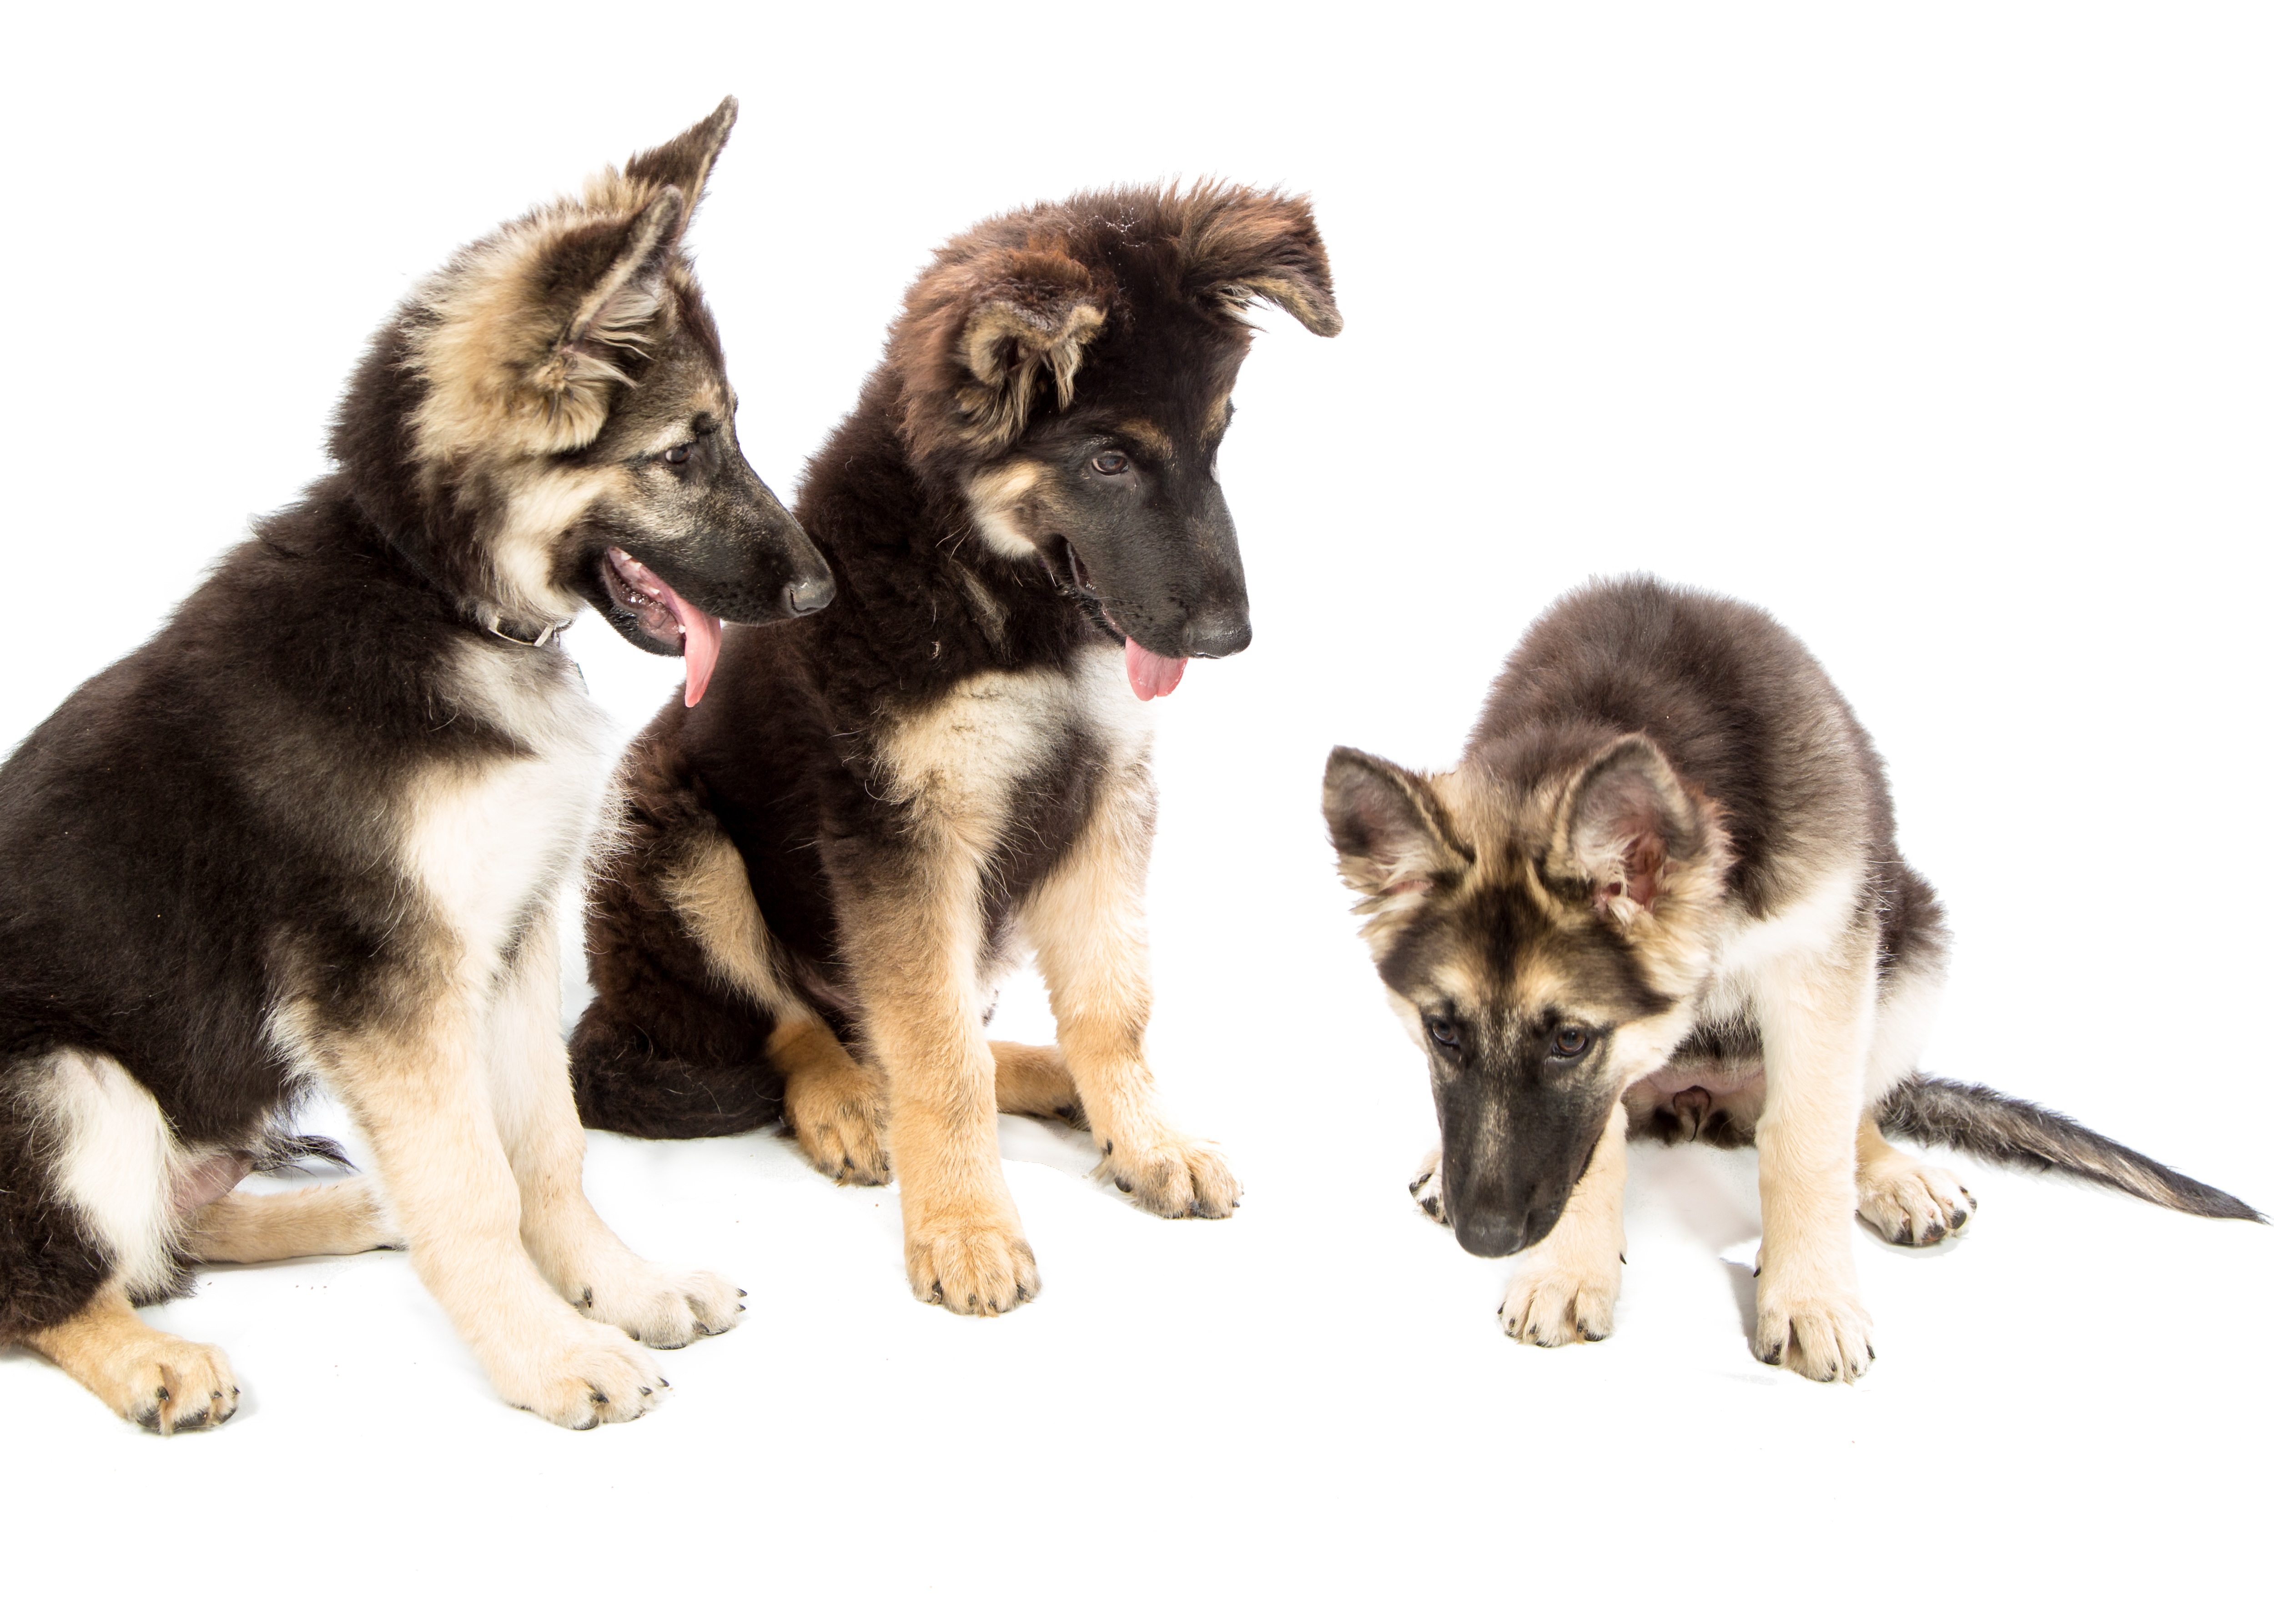
dog, animal, mammal, dogs, vertebrate, dog breed, pack, alaskan malamute, dog like mammal, saarloos wolfdog, wolfdog, czechoslovakian wolfdog, dog breed group, greenland dog, east siberian laika, j mthund, dog crossbreeds, shiloh shepherd dog, tamaskan dog, northern inuit dog, native american indian dog, east european shepherd